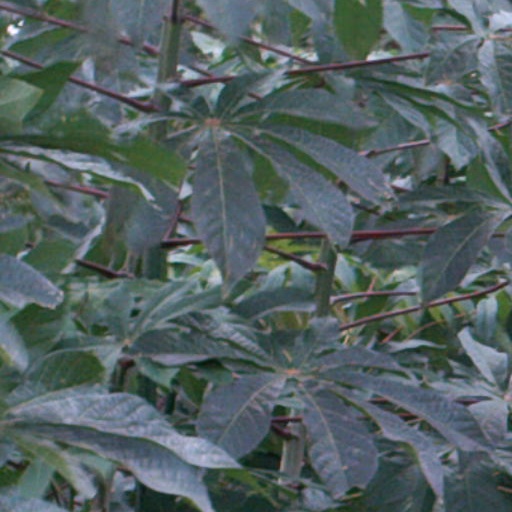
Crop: cassava